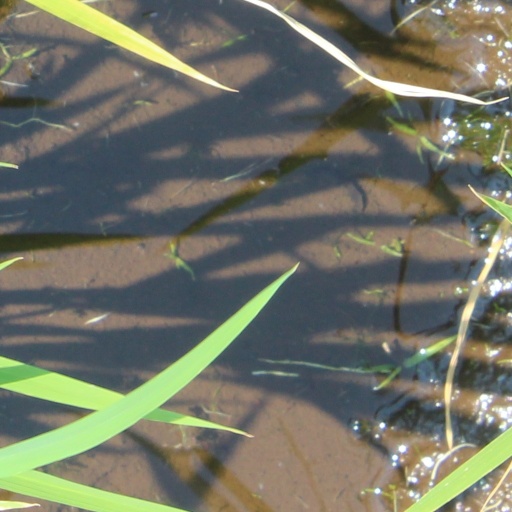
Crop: rice